Interchange station

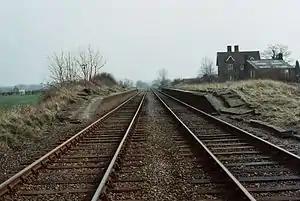
The remains of the remote Verney Junction interchange station

Verney Junction interchange station in Buckinghamshire, England was built at the point of two railway lines intersecting each other in open countryside. The station was built in an open remote field being used from 1868 to 1968.